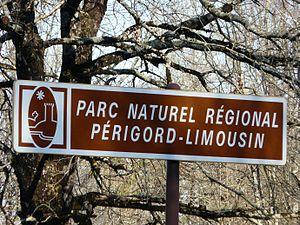
Panneau d'entrée dans le parc naturel régional Périgord-Limousin, Dordogne, France.